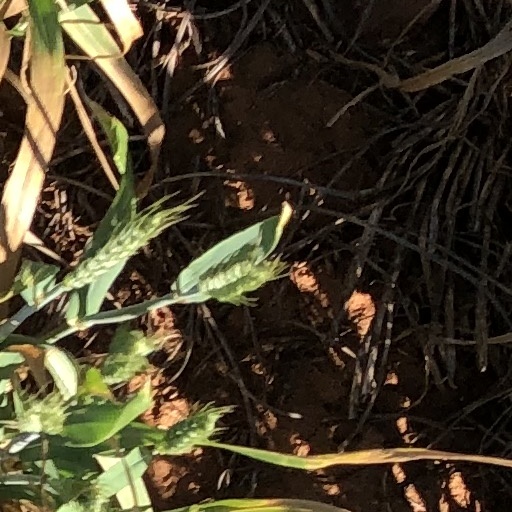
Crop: wheat